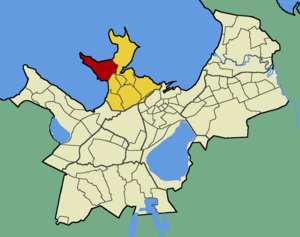
Le cimetière Kopli est un ancien cimetière situé dans le district de Kopli à Tallinn, en Estonie.